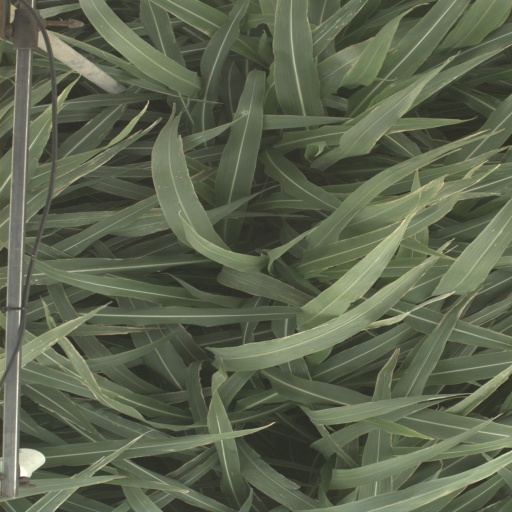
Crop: sorghum